Pinkeye (South Park)

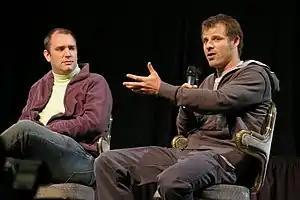
"South Park" co-creators Trey Parker and Matt Stone co-wrote and directed "Pinkeye"

Comedy Central originally ordered only six episodes of "South Park" for the first season's initial run. However, when the show proved to be a success, they requested an additional seven, the first ones of which creators Trey Parker and Matt Stone had to produce quickly. "Pinkeye" was the first of those new seven episodes to be produced. It was also the first "South Park" Halloween episode. The script was written by Parker, Stone and writer Philip Stark, and was directed by Parker and Stone, who made the pinkeye a major element of the plot because they associate the illness with the elementary school experience. Parker said, "Pinkeye is just such a huge part of your life when you're in third grade. Pinkeye is the thing every third grader gets and it's just such a bizarre thing." In writing the episode, Parker said he wanted to convey his belief that Halloween is a positive holiday, especially for children, "Halloween's a great thing. That was part of what we wanted (to say). I think kids having this kind of mythology is great." Originally they planned to use Diet Dr Pepper instead of Worcestershire sauce, but they could not get permission to use the Dr Pepper name.